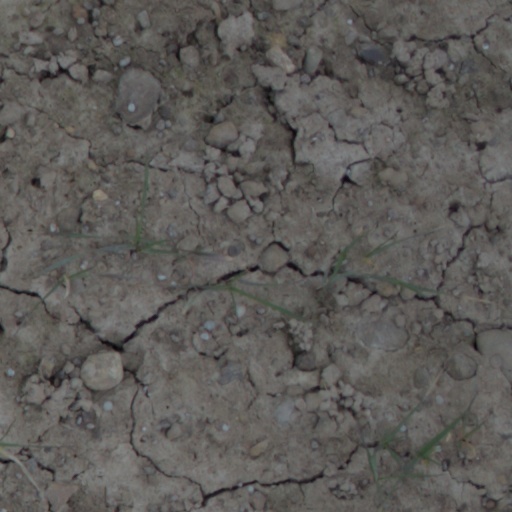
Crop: wheat